Luther Burbank

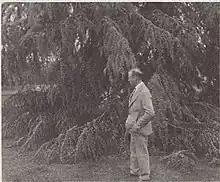
Paul Stark Sr. pays his respects at Luther Burbank's gravesite

Gastrointestinal complications and violent hiccups weakened Luther in the last two weeks before his death, which was ultimately caused by heart failure. At his bedside were Elizabeth (his wife) and his sister when he died on April 11, 1926. The famous botanist was buried in an unmarked grave, under a giant Cedar of Lebanon at the Luther Burbank Home and Gardens in Santa Rosa, California. The tree in the photo no longer stands.